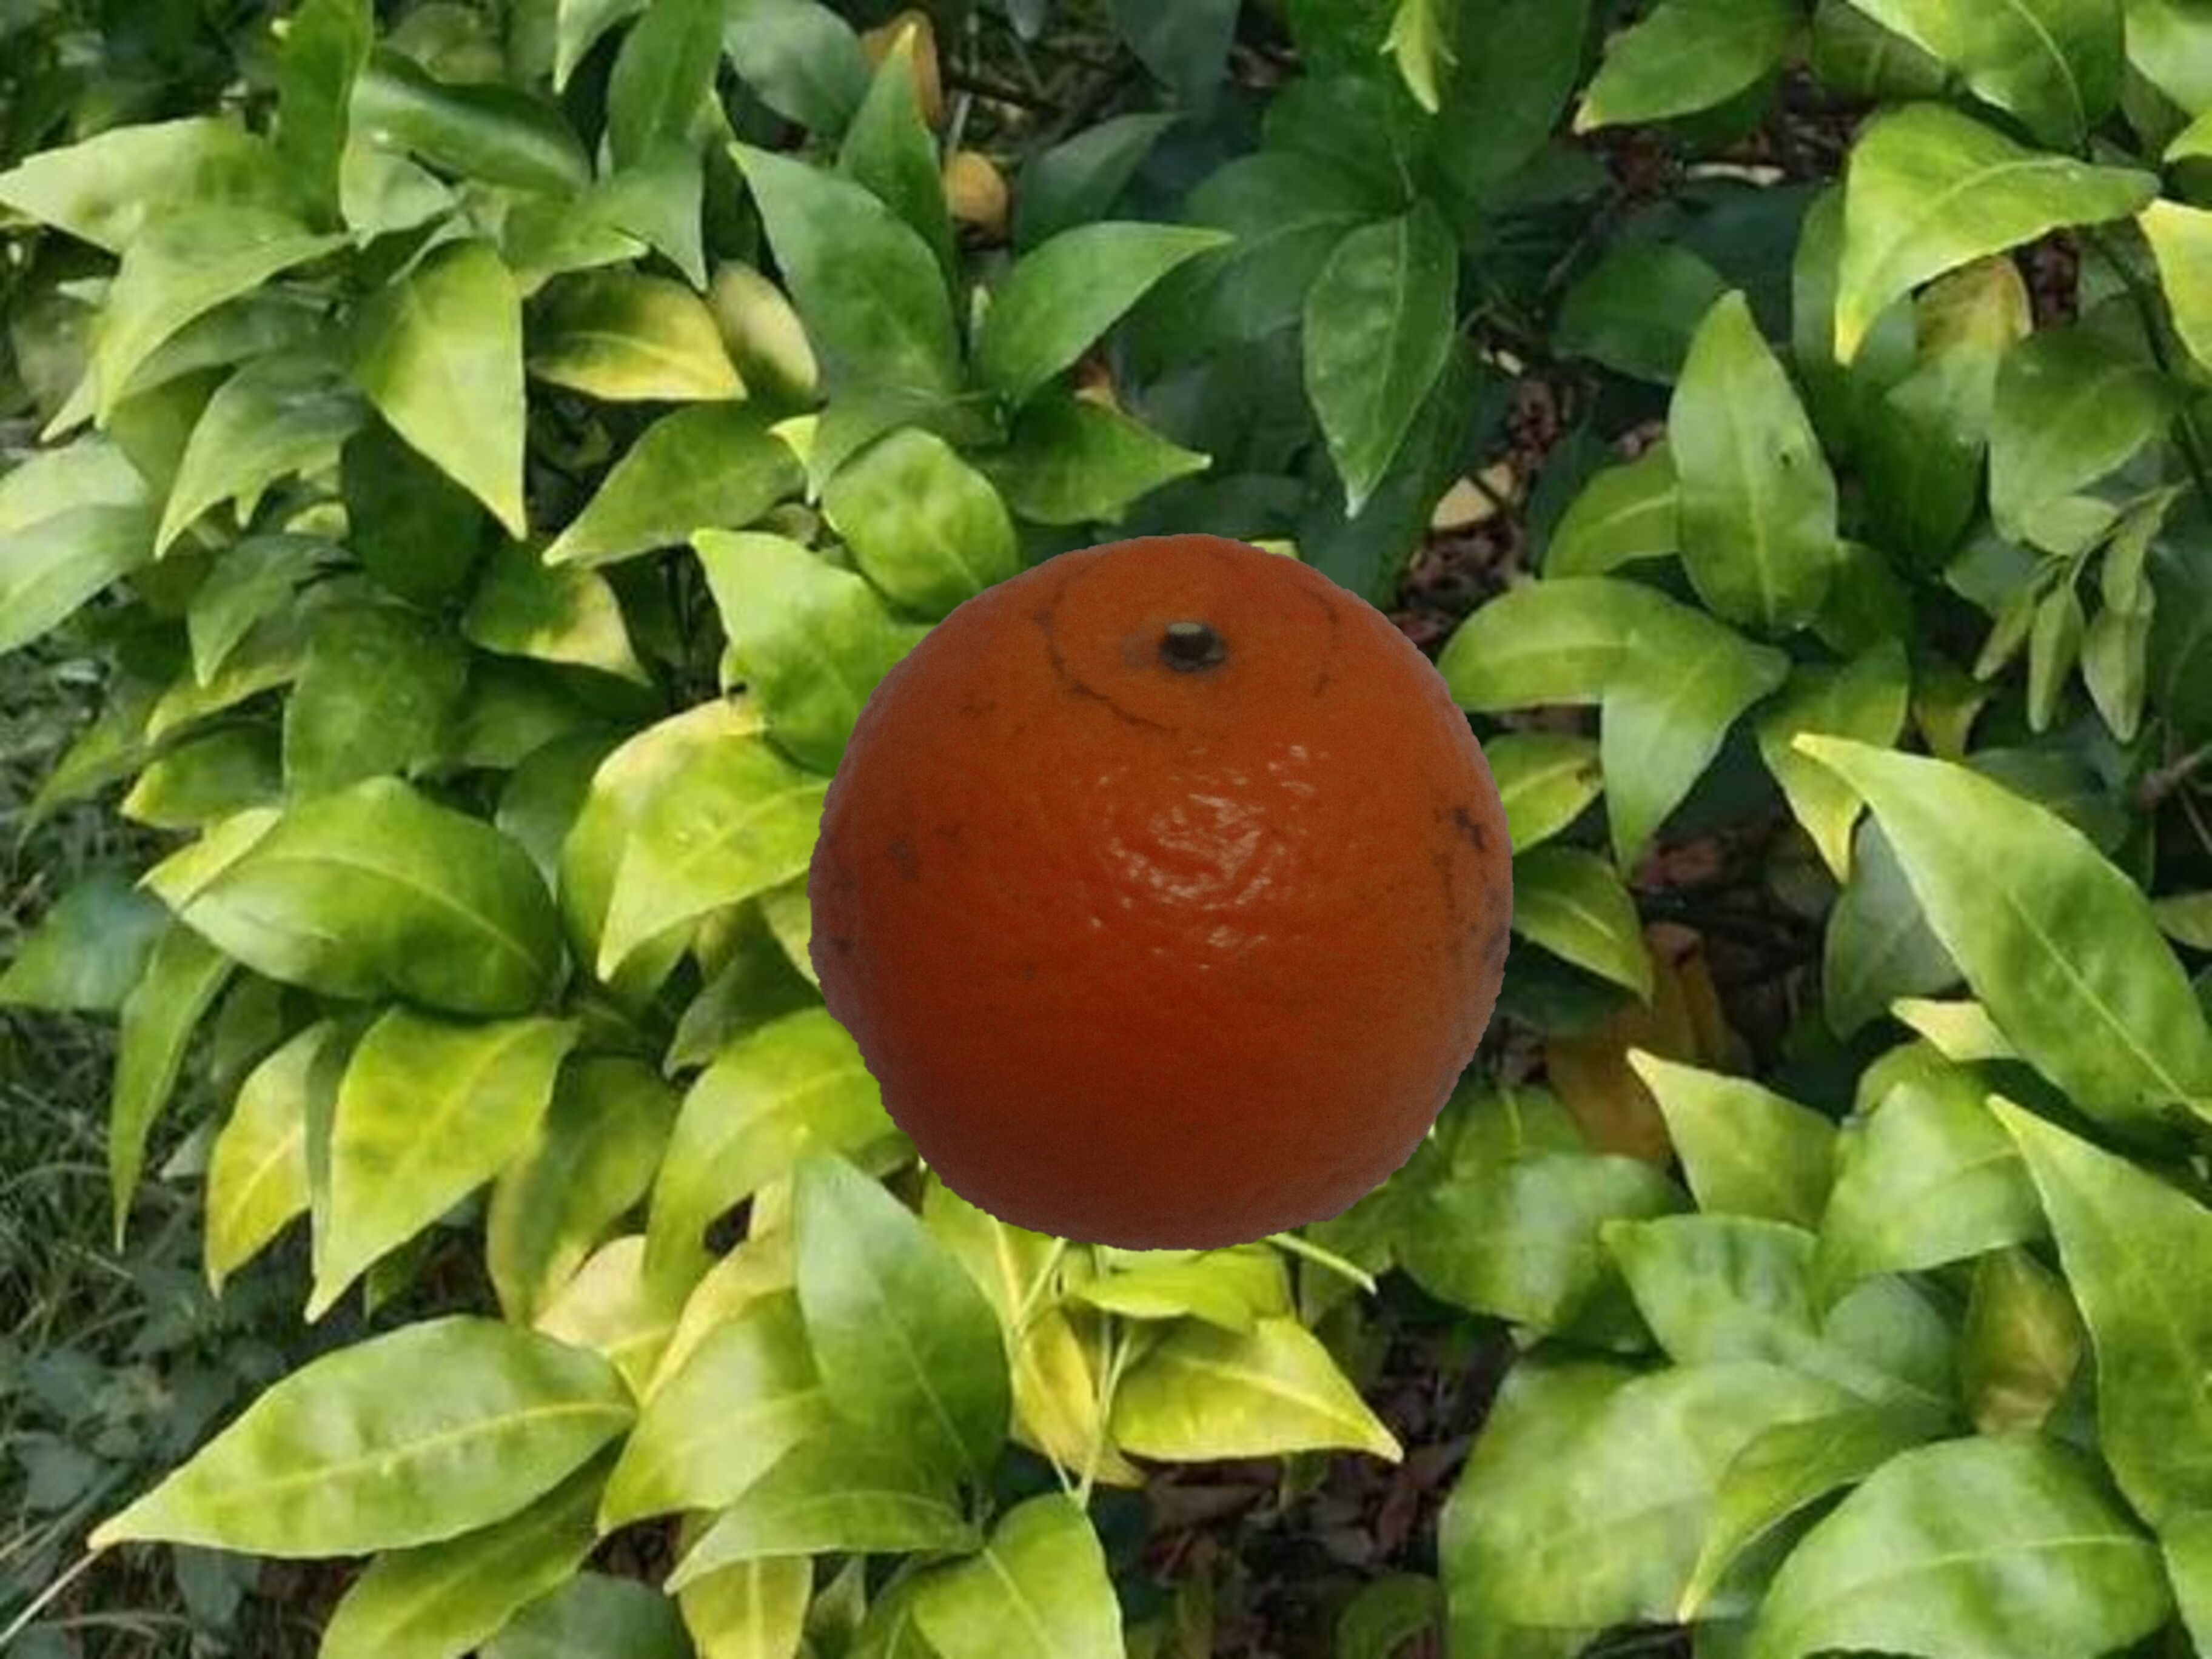
Citrus fruit variety: tankan